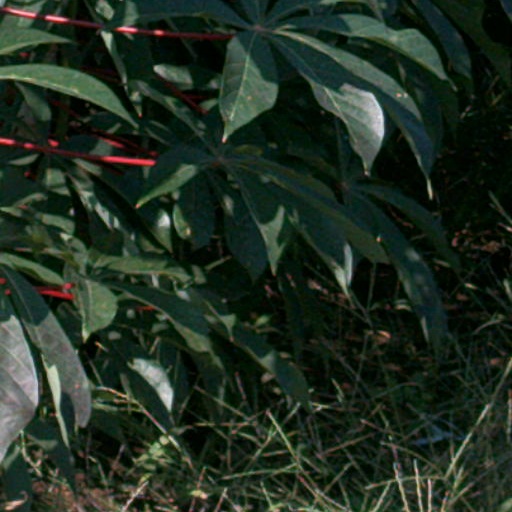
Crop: cassava